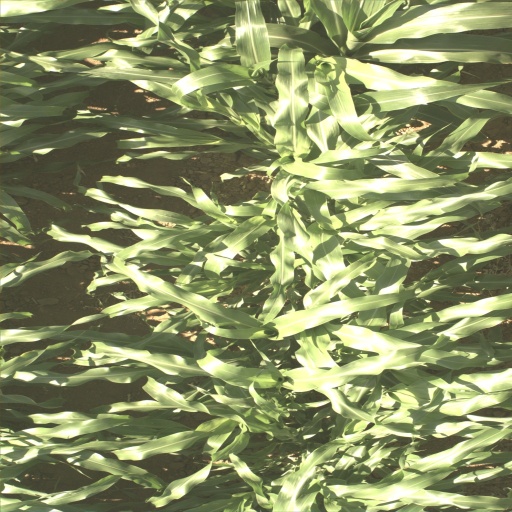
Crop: sorghum